Dunfermline

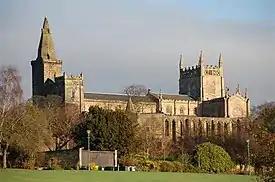
Dunfermline Palace and Abbey

Temperatures in Dunfermline, much like the rest of Scotland, are relatively moderate given its northern latitude. Fife is a peninsula, between the Firth of Tay to the north, Firth of Forth to the south and the North Sea to the east. Summers are relatively cool and the warming of the water over the summer, results in warm winters. Average annual temperatures in Dunfermline range from a maximum of to a minimum of .